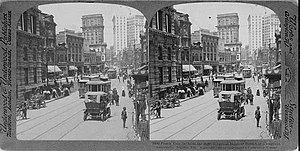
Margaret Mitchell / Ungdom
Stereoskopbillede af den travle ende af Peachtree Street i Atlanta, 1907.
Margaret Munnerlyn Mitchell var en amerikansk forfatter. I sin levetid udgav Mitchell kun én roman, Borte med blæsten, der til gengæld gav hende verdensberømmelse, samt Pulitzerprisen for 1937. Hendes klassiske skildring af sydstaterne under den amerikanske borgerkrig blev filmatiseret i 1939 med Vivien Leigh og Clark Gable i hovedrollerne.